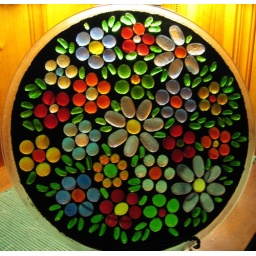
Another microwave turntable with glass gems glued on it and grouted in black.